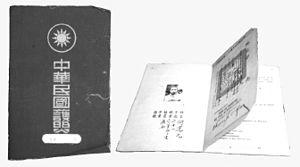
Le passeport taïwanais est le passeport délivré aux ressortissants de Taïwan, ou République de Chine.